Ivan Bandalovski

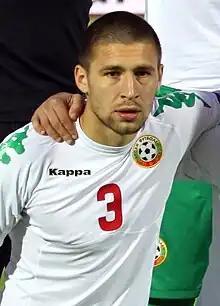
Bandalovski with Bulgaria in 2011

Ivan Georgiev Bandalovski (born 23 November 1986) is a Bulgarian former professional footballer who played as a defender.